Cycling in Kuala Lumpur

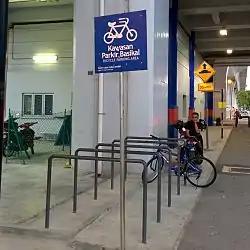
Bicycle parking rack at RapidKL Sentul LRT Station

In most of the bus station and rapid transit station, bicycle parking facilities such as parking rack are provided for cyclists who are not able to carry the bicycle to the bus and train other than foldable bikes. However, due to lack of awareness by commuters who know about the existence of parking facilities provided inside the building, some cyclists choose to park their bicycle near the objects where the cyclists are able to lock their bicycle such as water pipes if they think their bicycle are not very expensive.